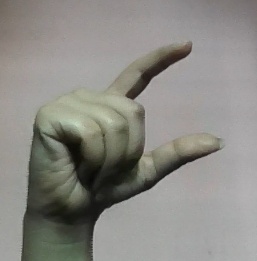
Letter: dal